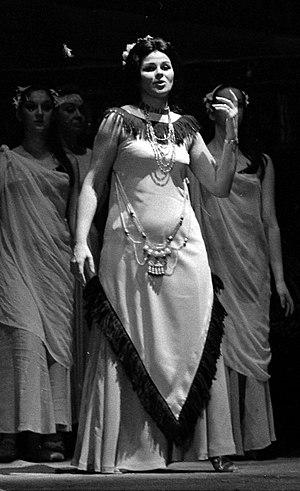
Théâtre du Capitole. Le 14 Octobre 1971. Vue de la représentation de Samson et Dalila au théâtre du Capitole.
Dalila est l'un des personnages féminins de la Bible. Elle fait partie des figures féminines fatales de la religion juive car elle est sollicitée afin de soutirer le secret de sa force à Samson qui l'aime. Le récit biblique se trouve dans le Livre des Juges, au chapitre 16.